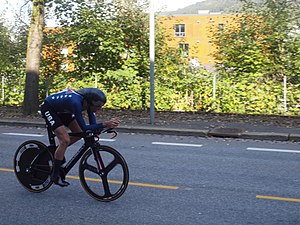
Brandon McNulty
Brandon McNulty er en amerikansk cykelrytter, der kører for UCI Continental Circuits-holdet Rally Cycling. Hans hidtil bedste resultat var, da han vandt junior-VM i enkeltstart i Doha i 2016. Det følgende år blev han som førsteårs U/23-rytter nummer to ved VM i Bergen, kun slået af rytteren, som havde vundet sølv efter McNulty året forinden, Mikkel Bjerg.